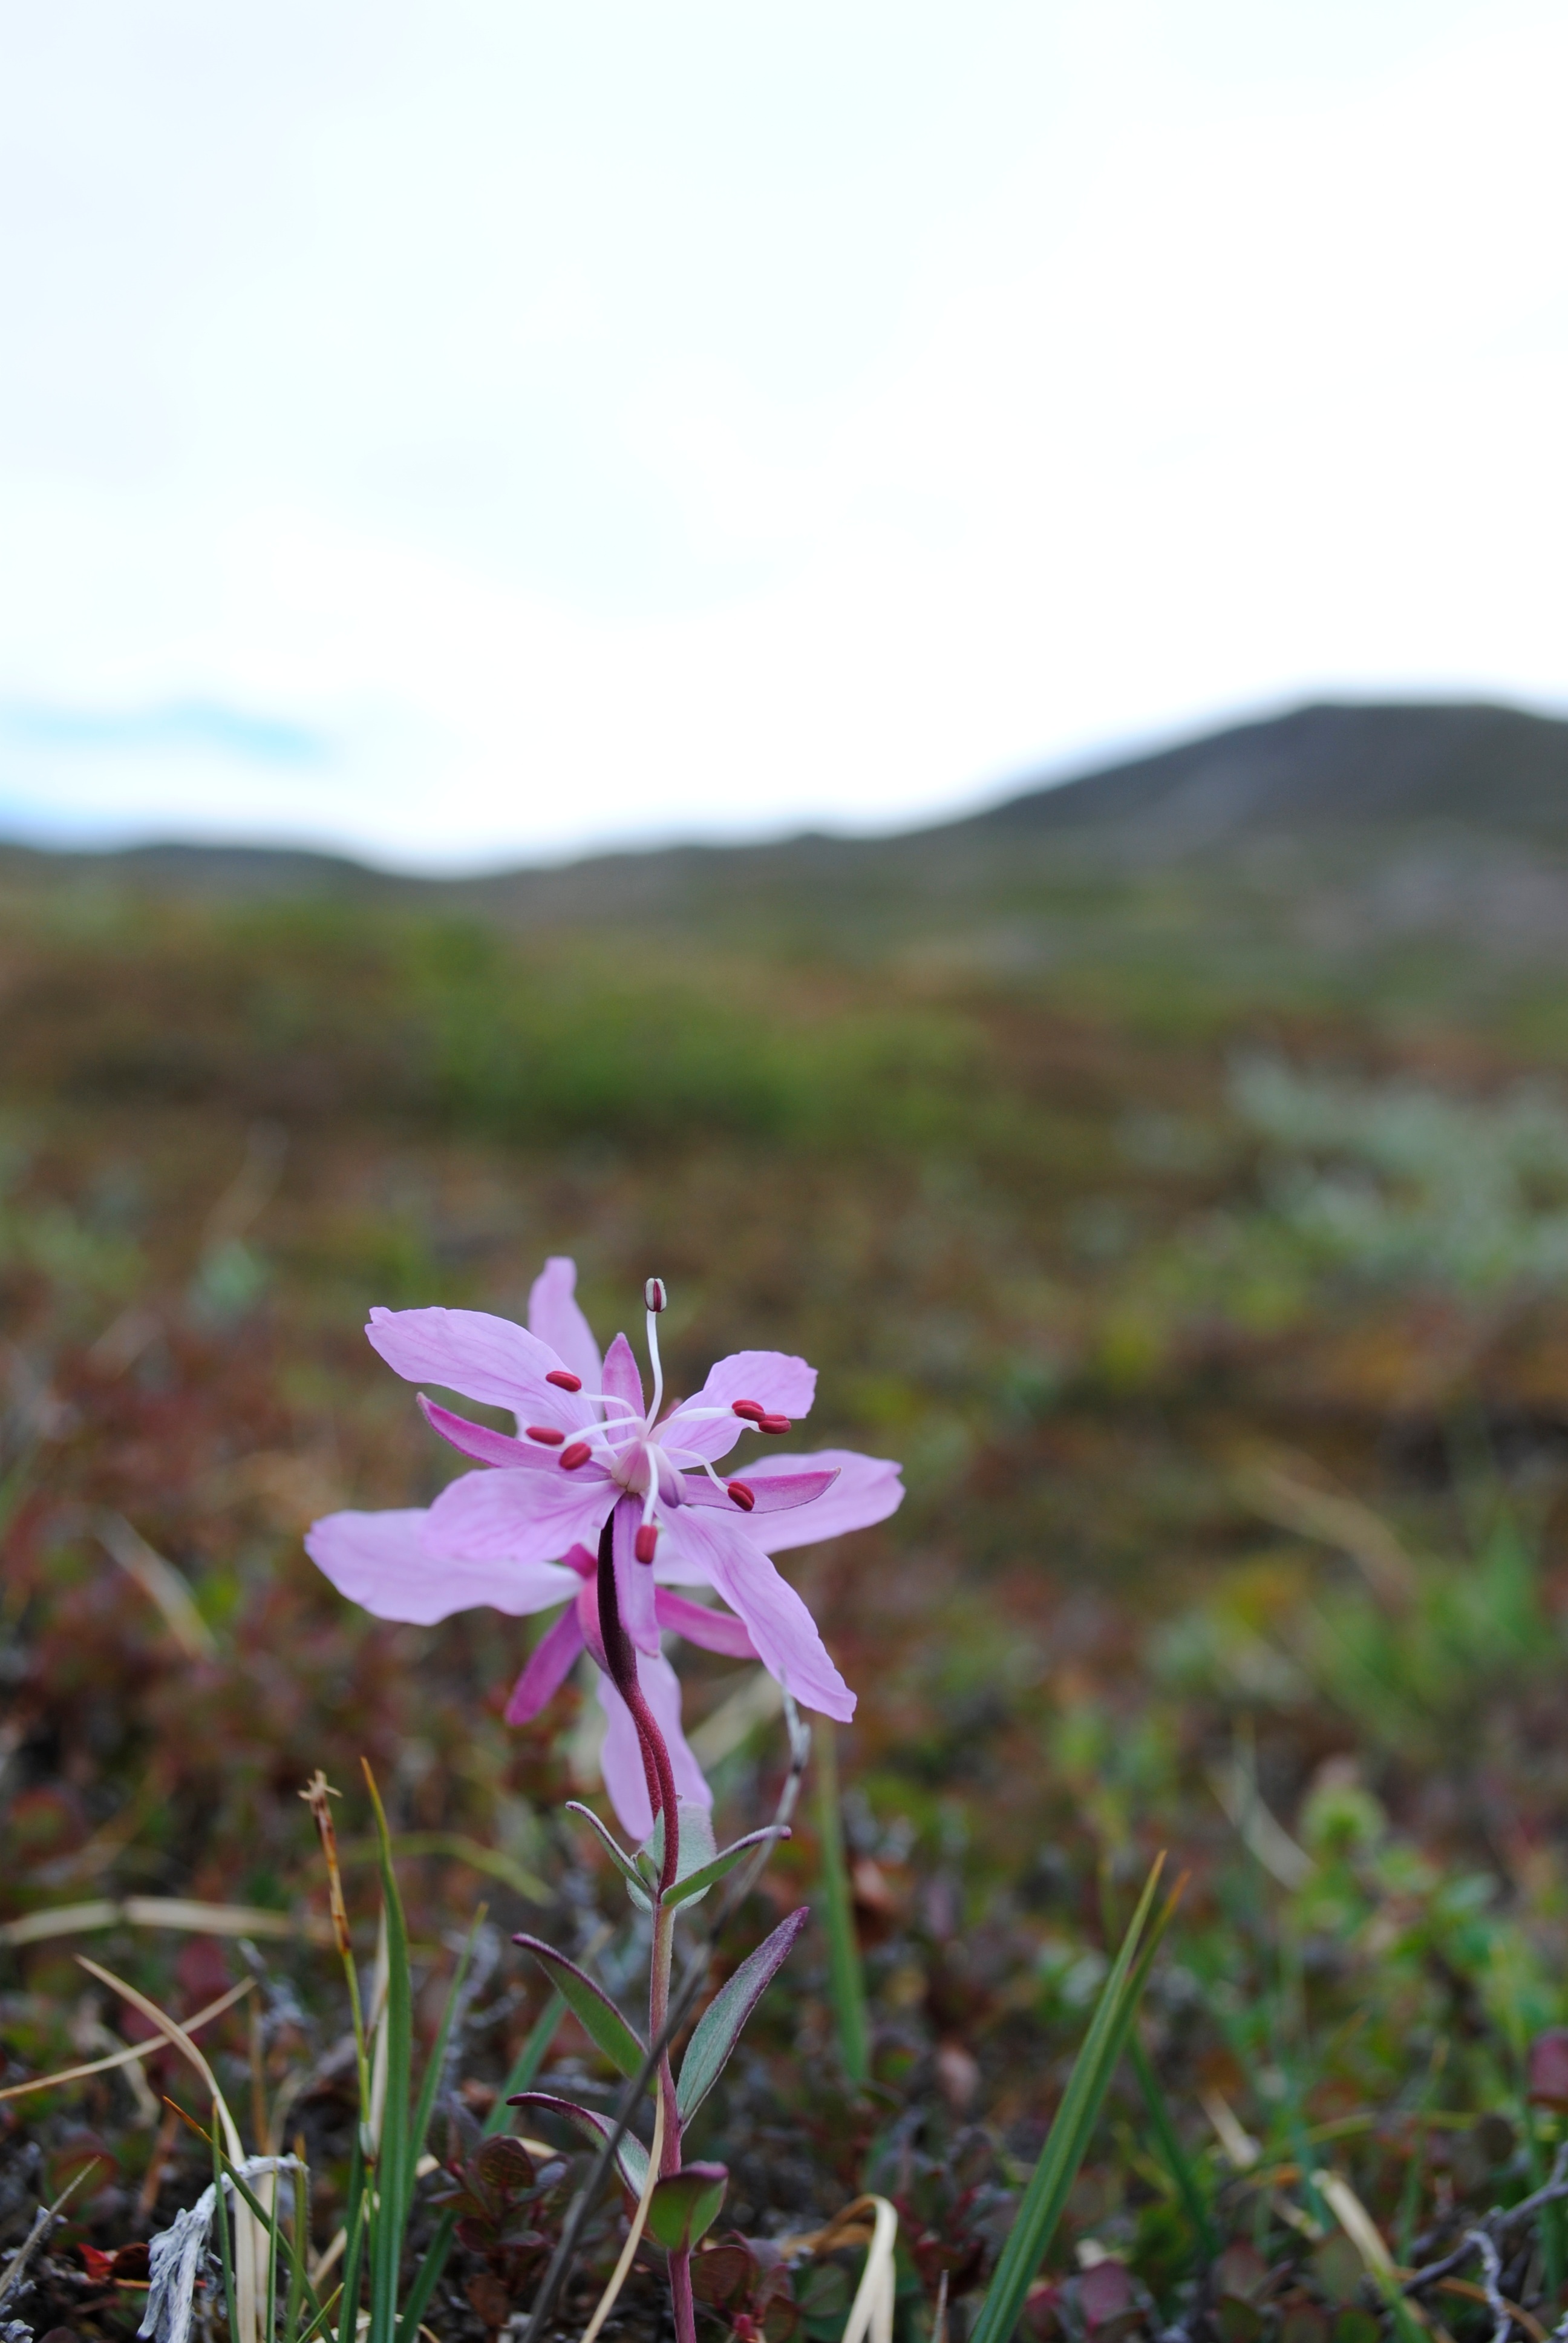
grass, blossom, plant, meadow, prairie, leaf, flower, botany, flora, wildflower, flowering plant, natural environment, grass family, land plant